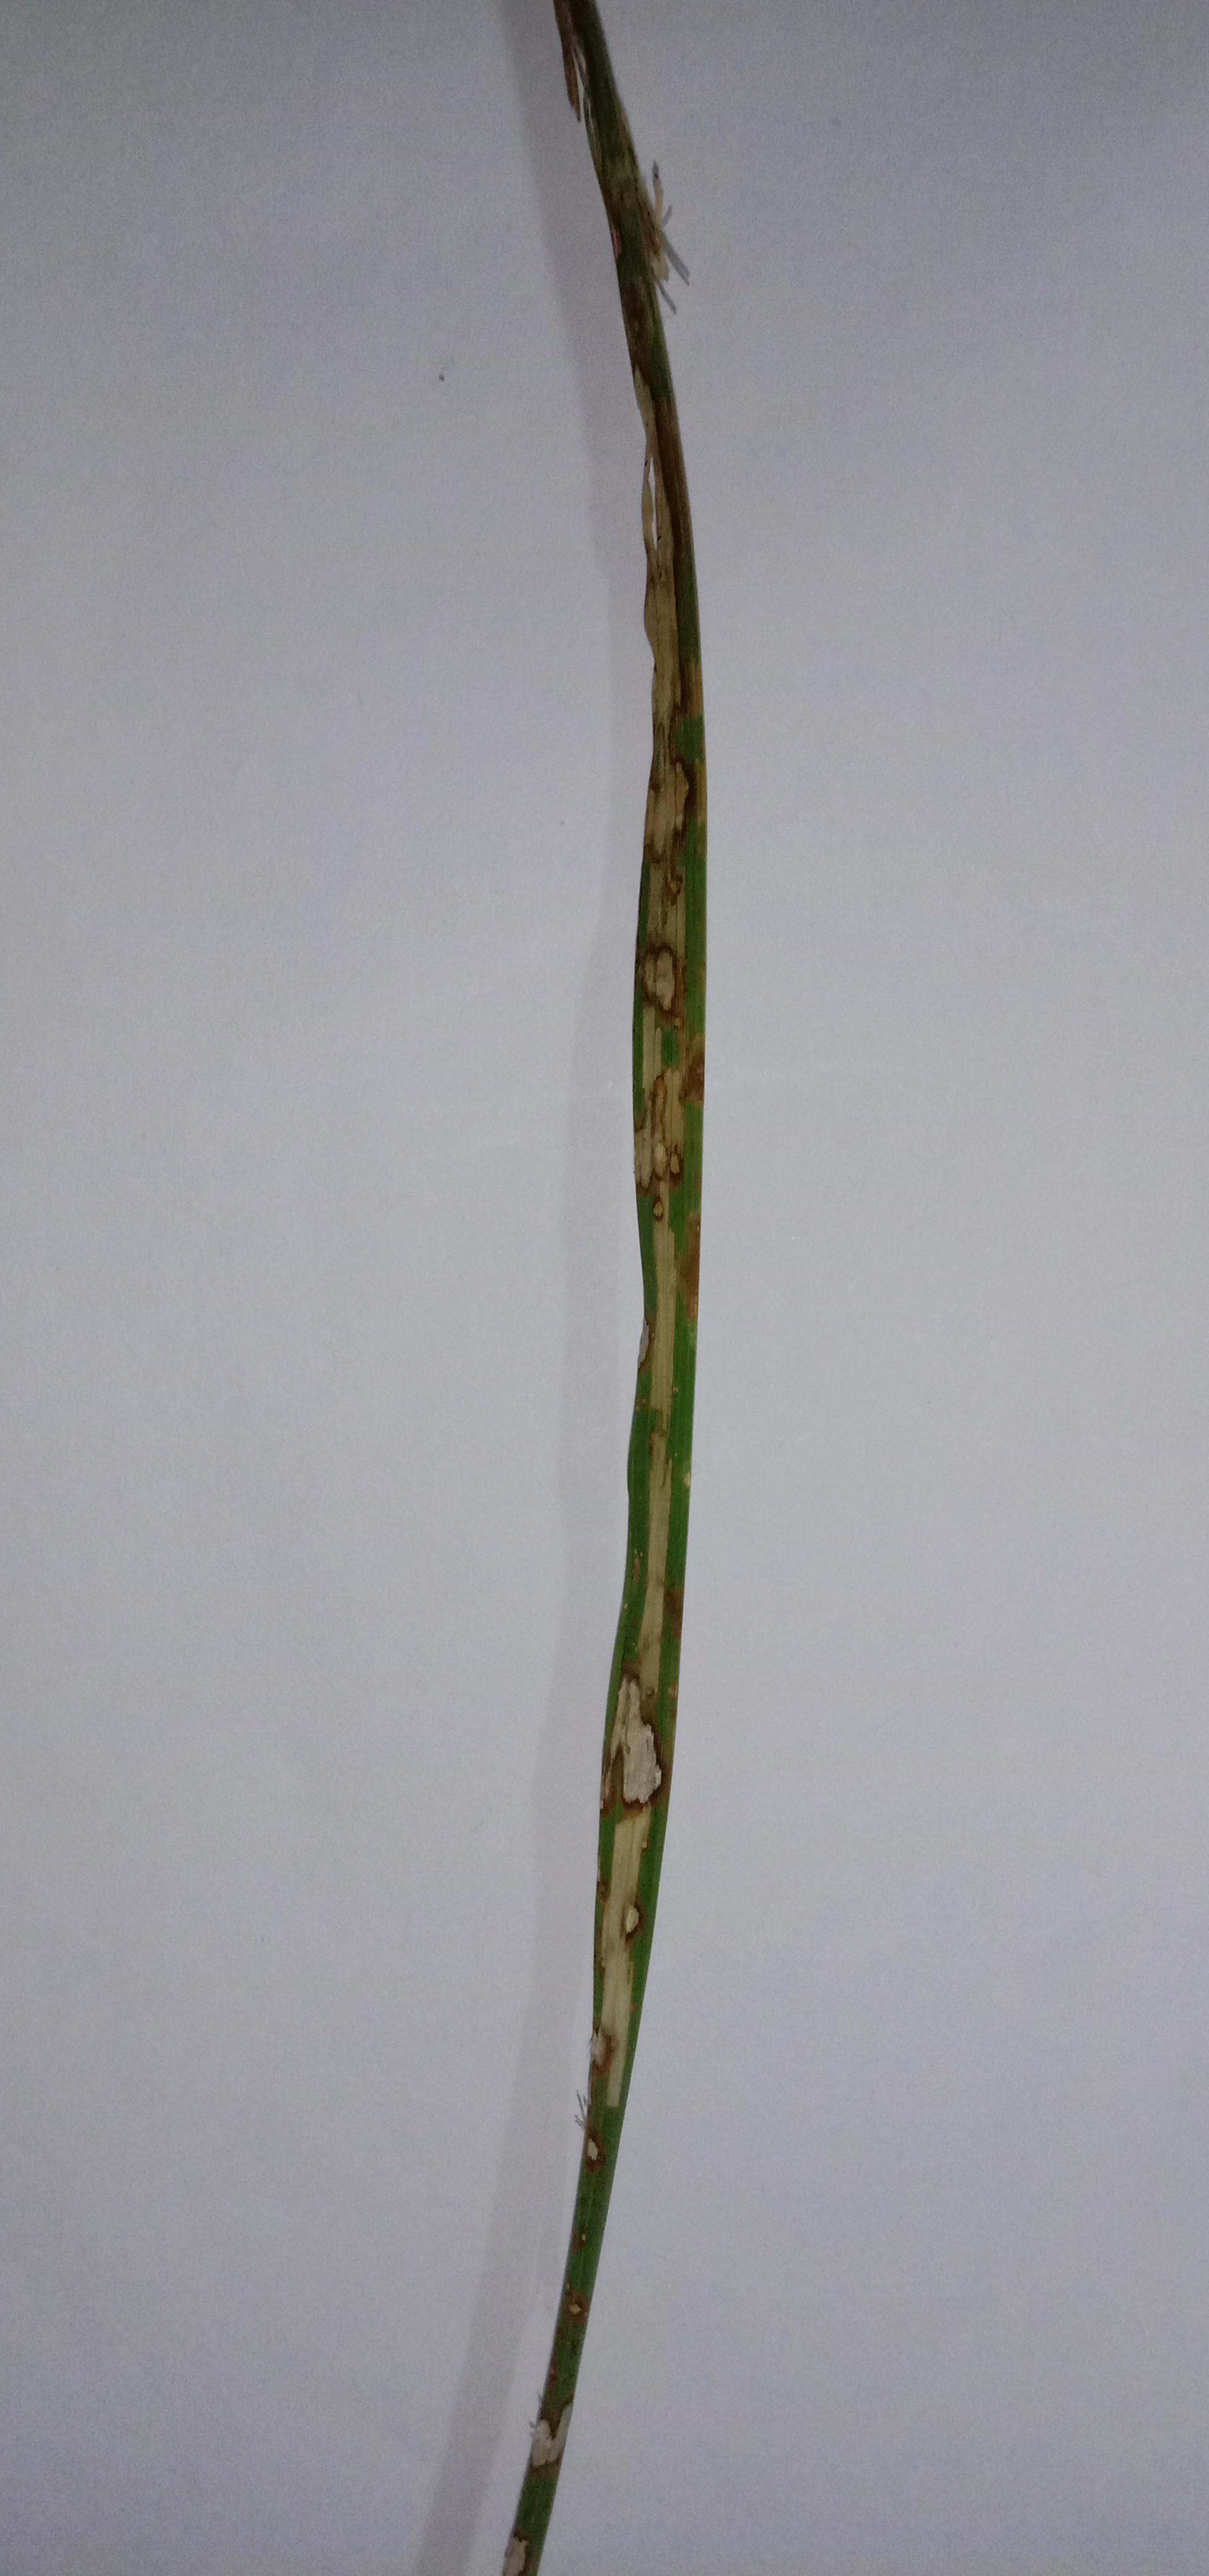
Label: Rice___Brown_Spot